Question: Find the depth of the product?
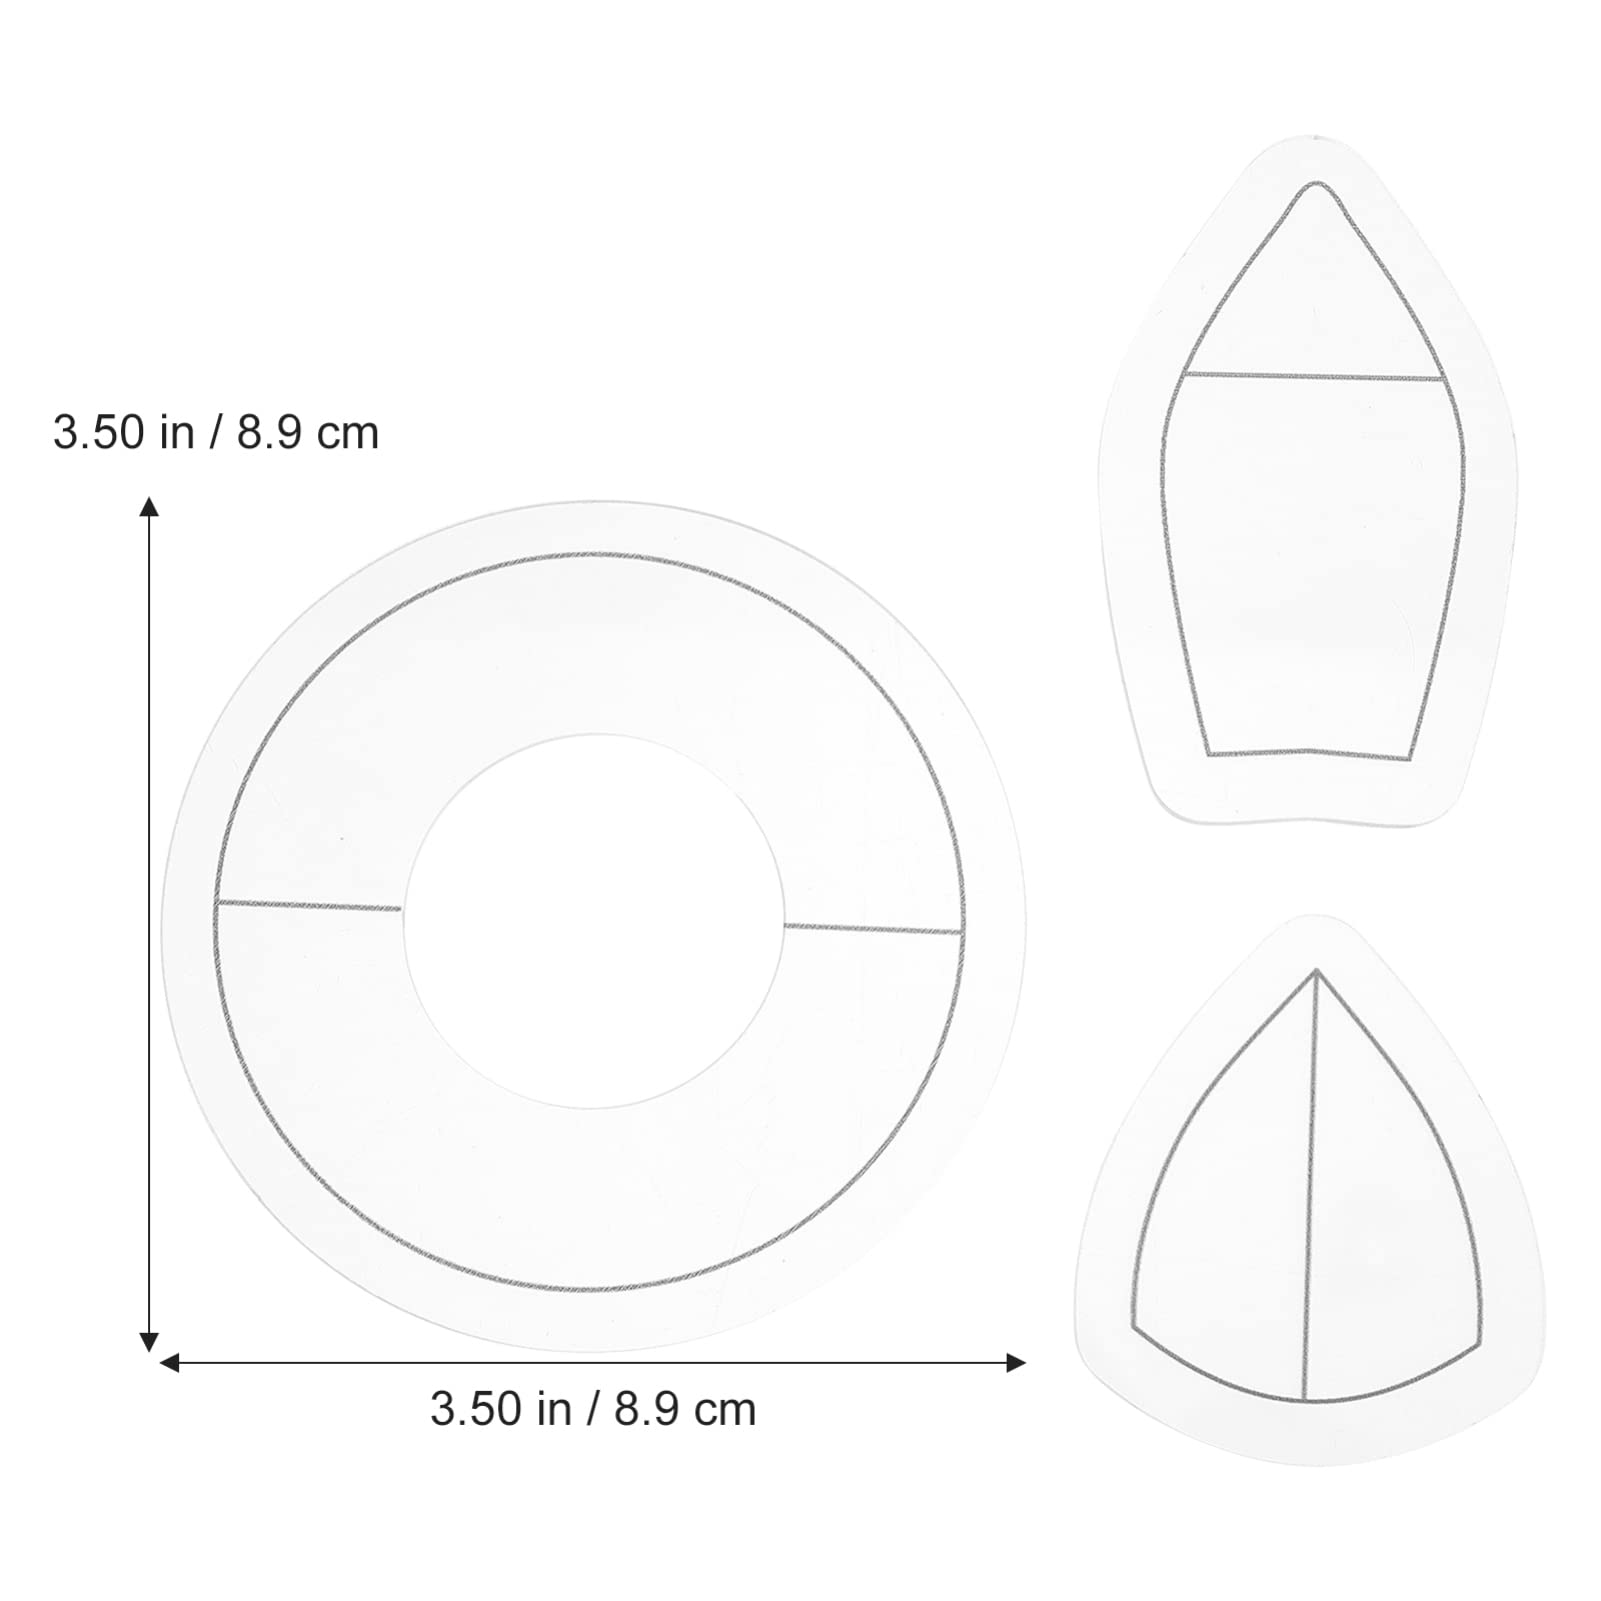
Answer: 3.5 inch